History of Russia

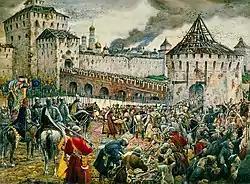
The Poles surrender the Moscow Kremlin to Prince Pozharsky in 1612

In the later part of his reign, Ivan divided his realm in two. In the zone known as the "oprichnina", Ivan's followers carried out a series of bloody purges of the feudal aristocracy (whom he suspected of treachery after prince Andrey Kurbsky's betrayal), culminating in the Massacre of Novgorod in 1570. This combined with the military losses, epidemics, and poor harvests so weakened Russia that the Crimean Tatars were able to sack central Russian regions and burn down Moscow in 1571. However, in 1572 the Russians defeated the Crimean Tatar army at the Battle of Molodi and Ivan abandoned the "oprichnina".